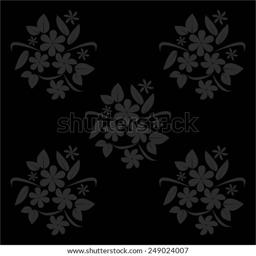
vector illustration of bouquets in retro style on a black .